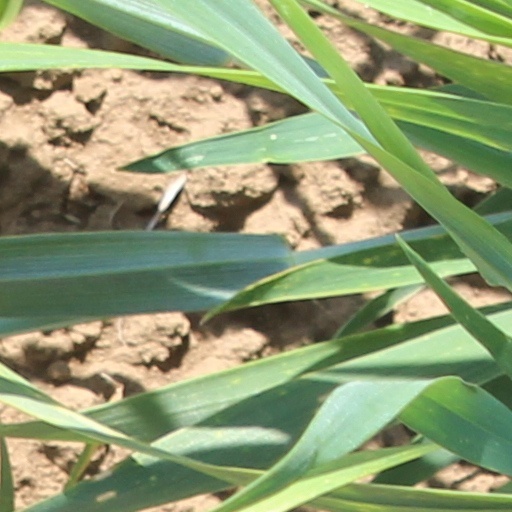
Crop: wheat